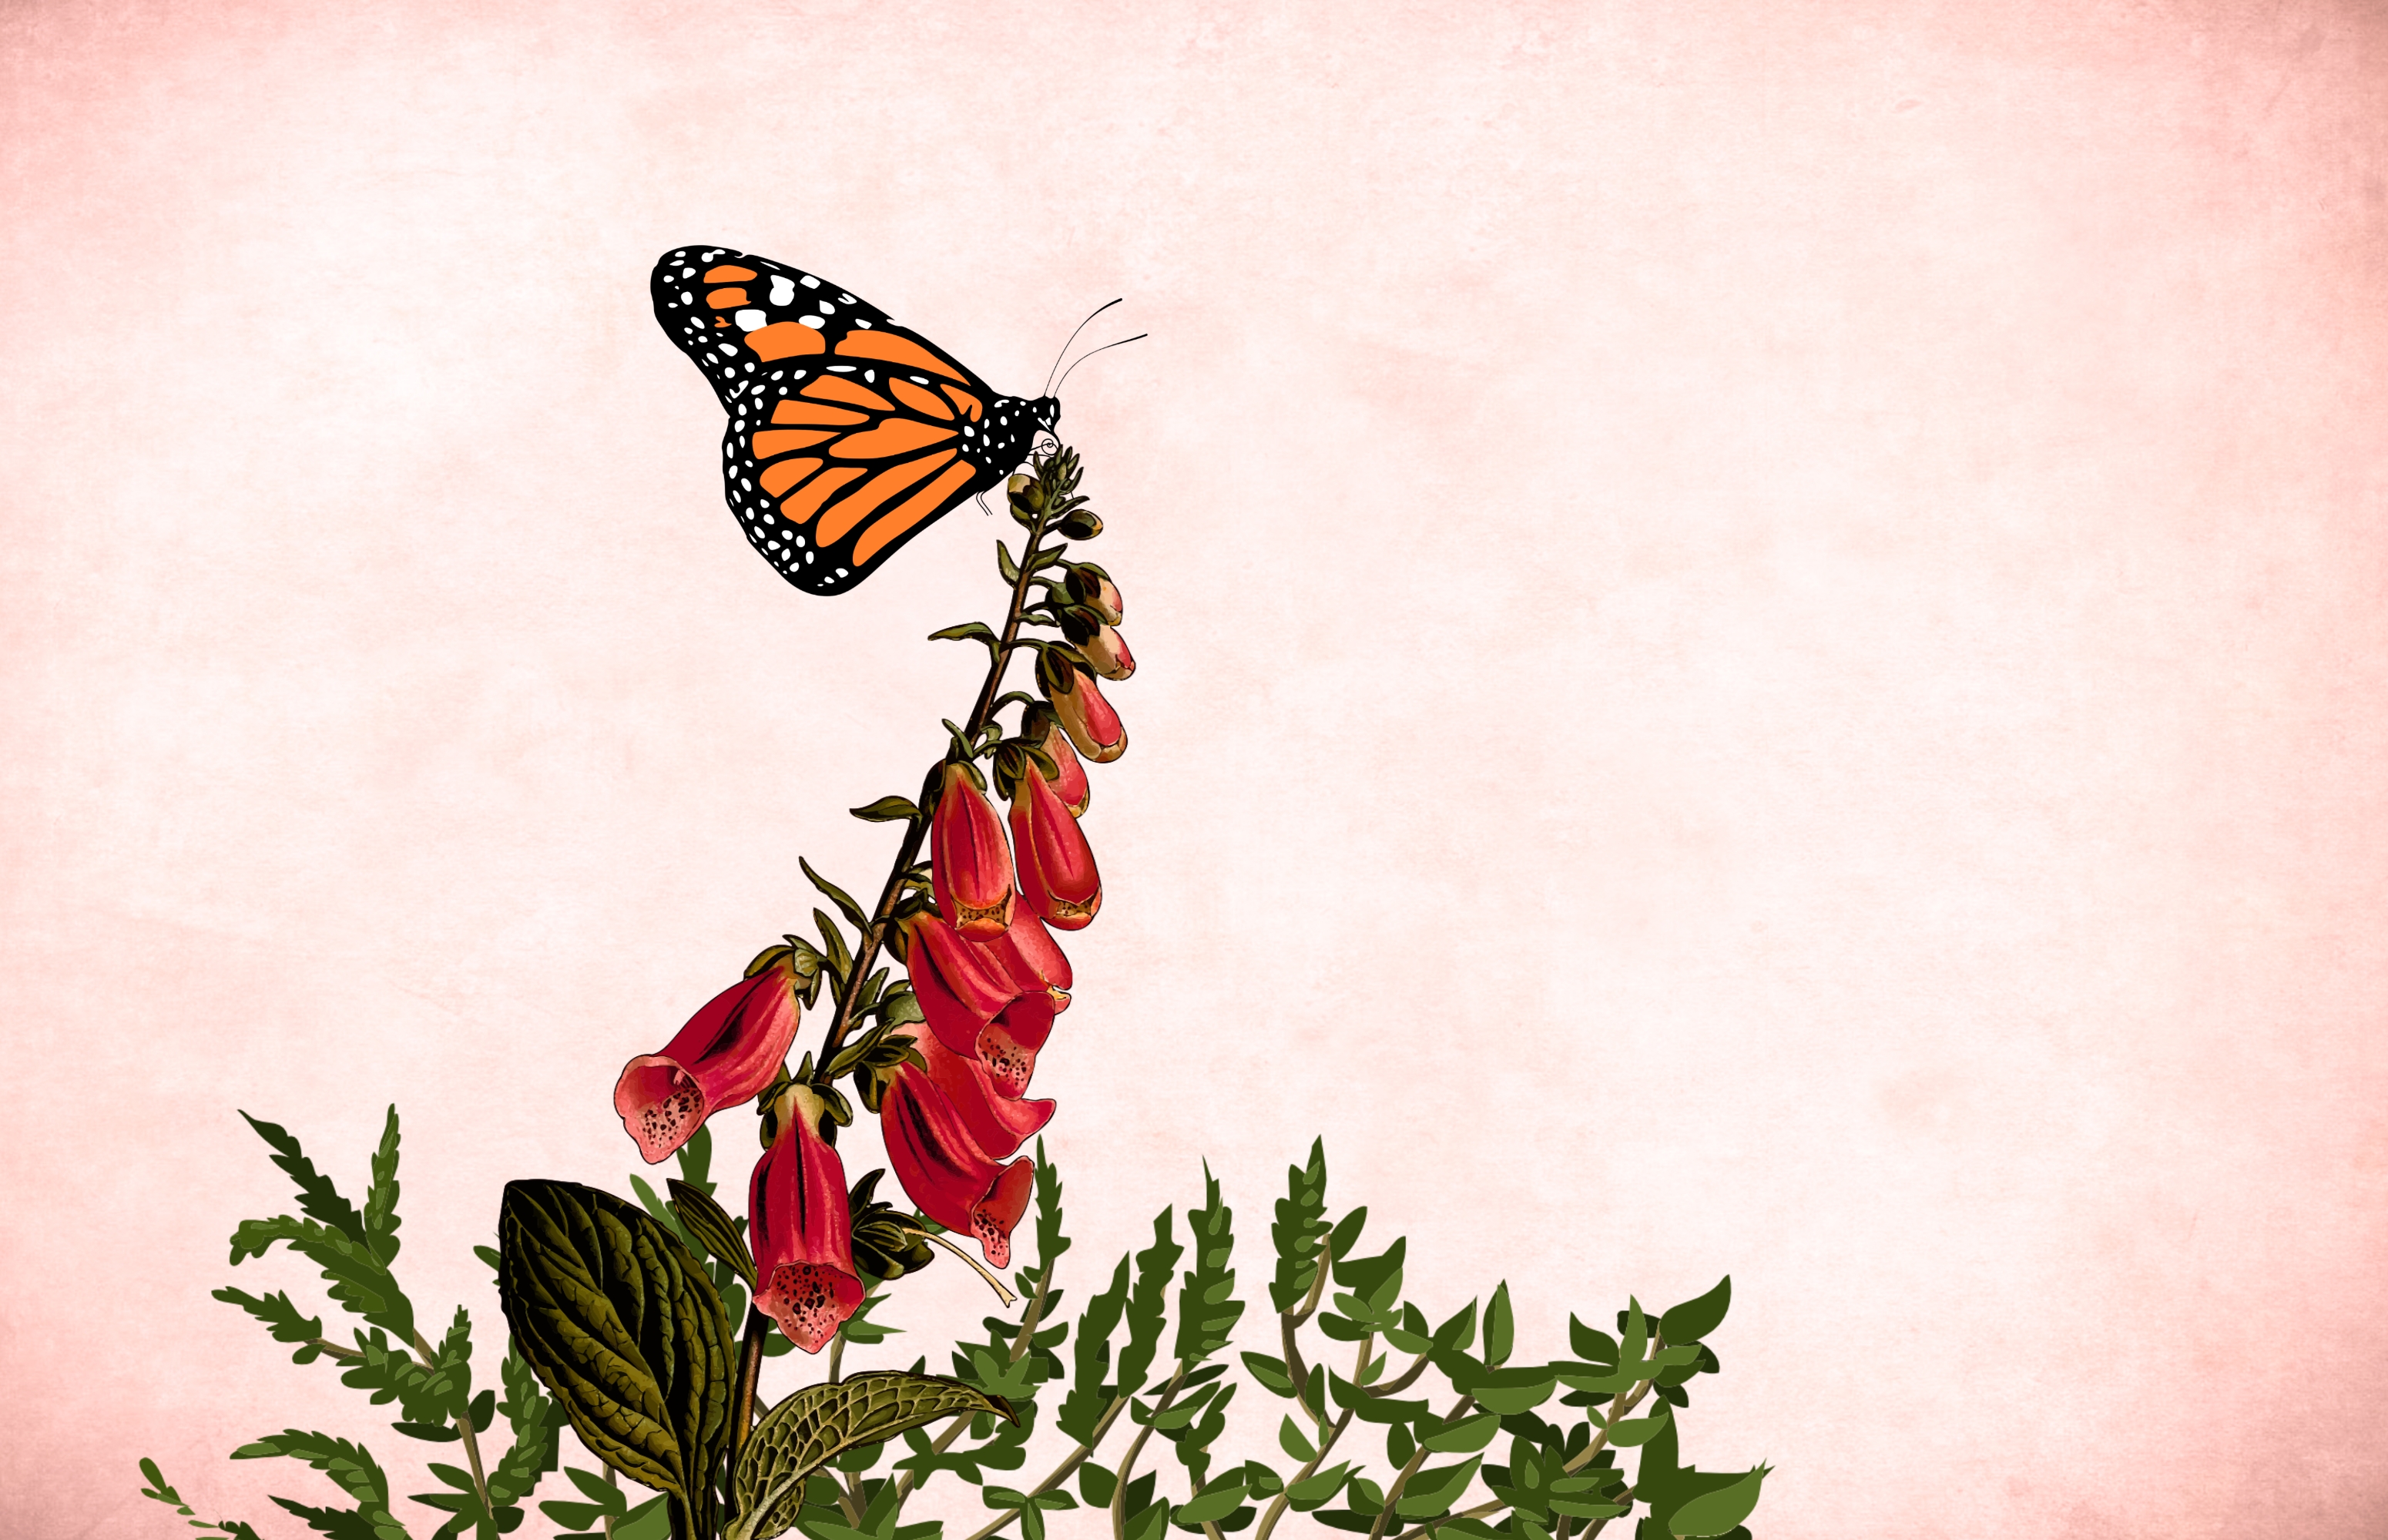
flower, floral, background, butterfly, garden frame, vintage, card, art, wedding, design, hand made, love, valentine, celebration, bouquet, decorative, greeting, invitation, nature, painting, petal, plant, postcard, moths and butterflies, Cynthia subgenus, monarch butterfly, insect, pollinator, brush footed butterfly, invertebrate, swallowtail butterfly, pieridae, wildflower, herbaceous plant, papilio, illustration